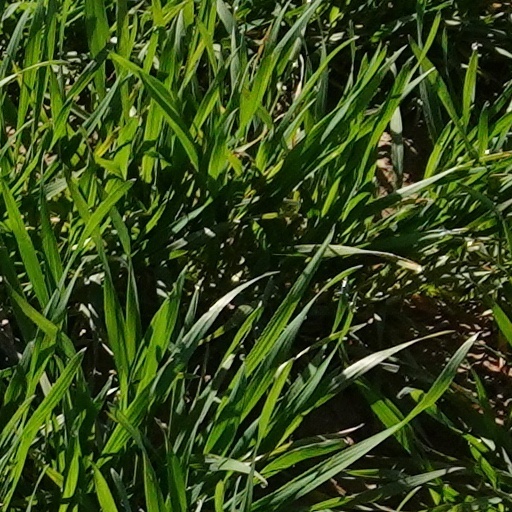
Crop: wheat